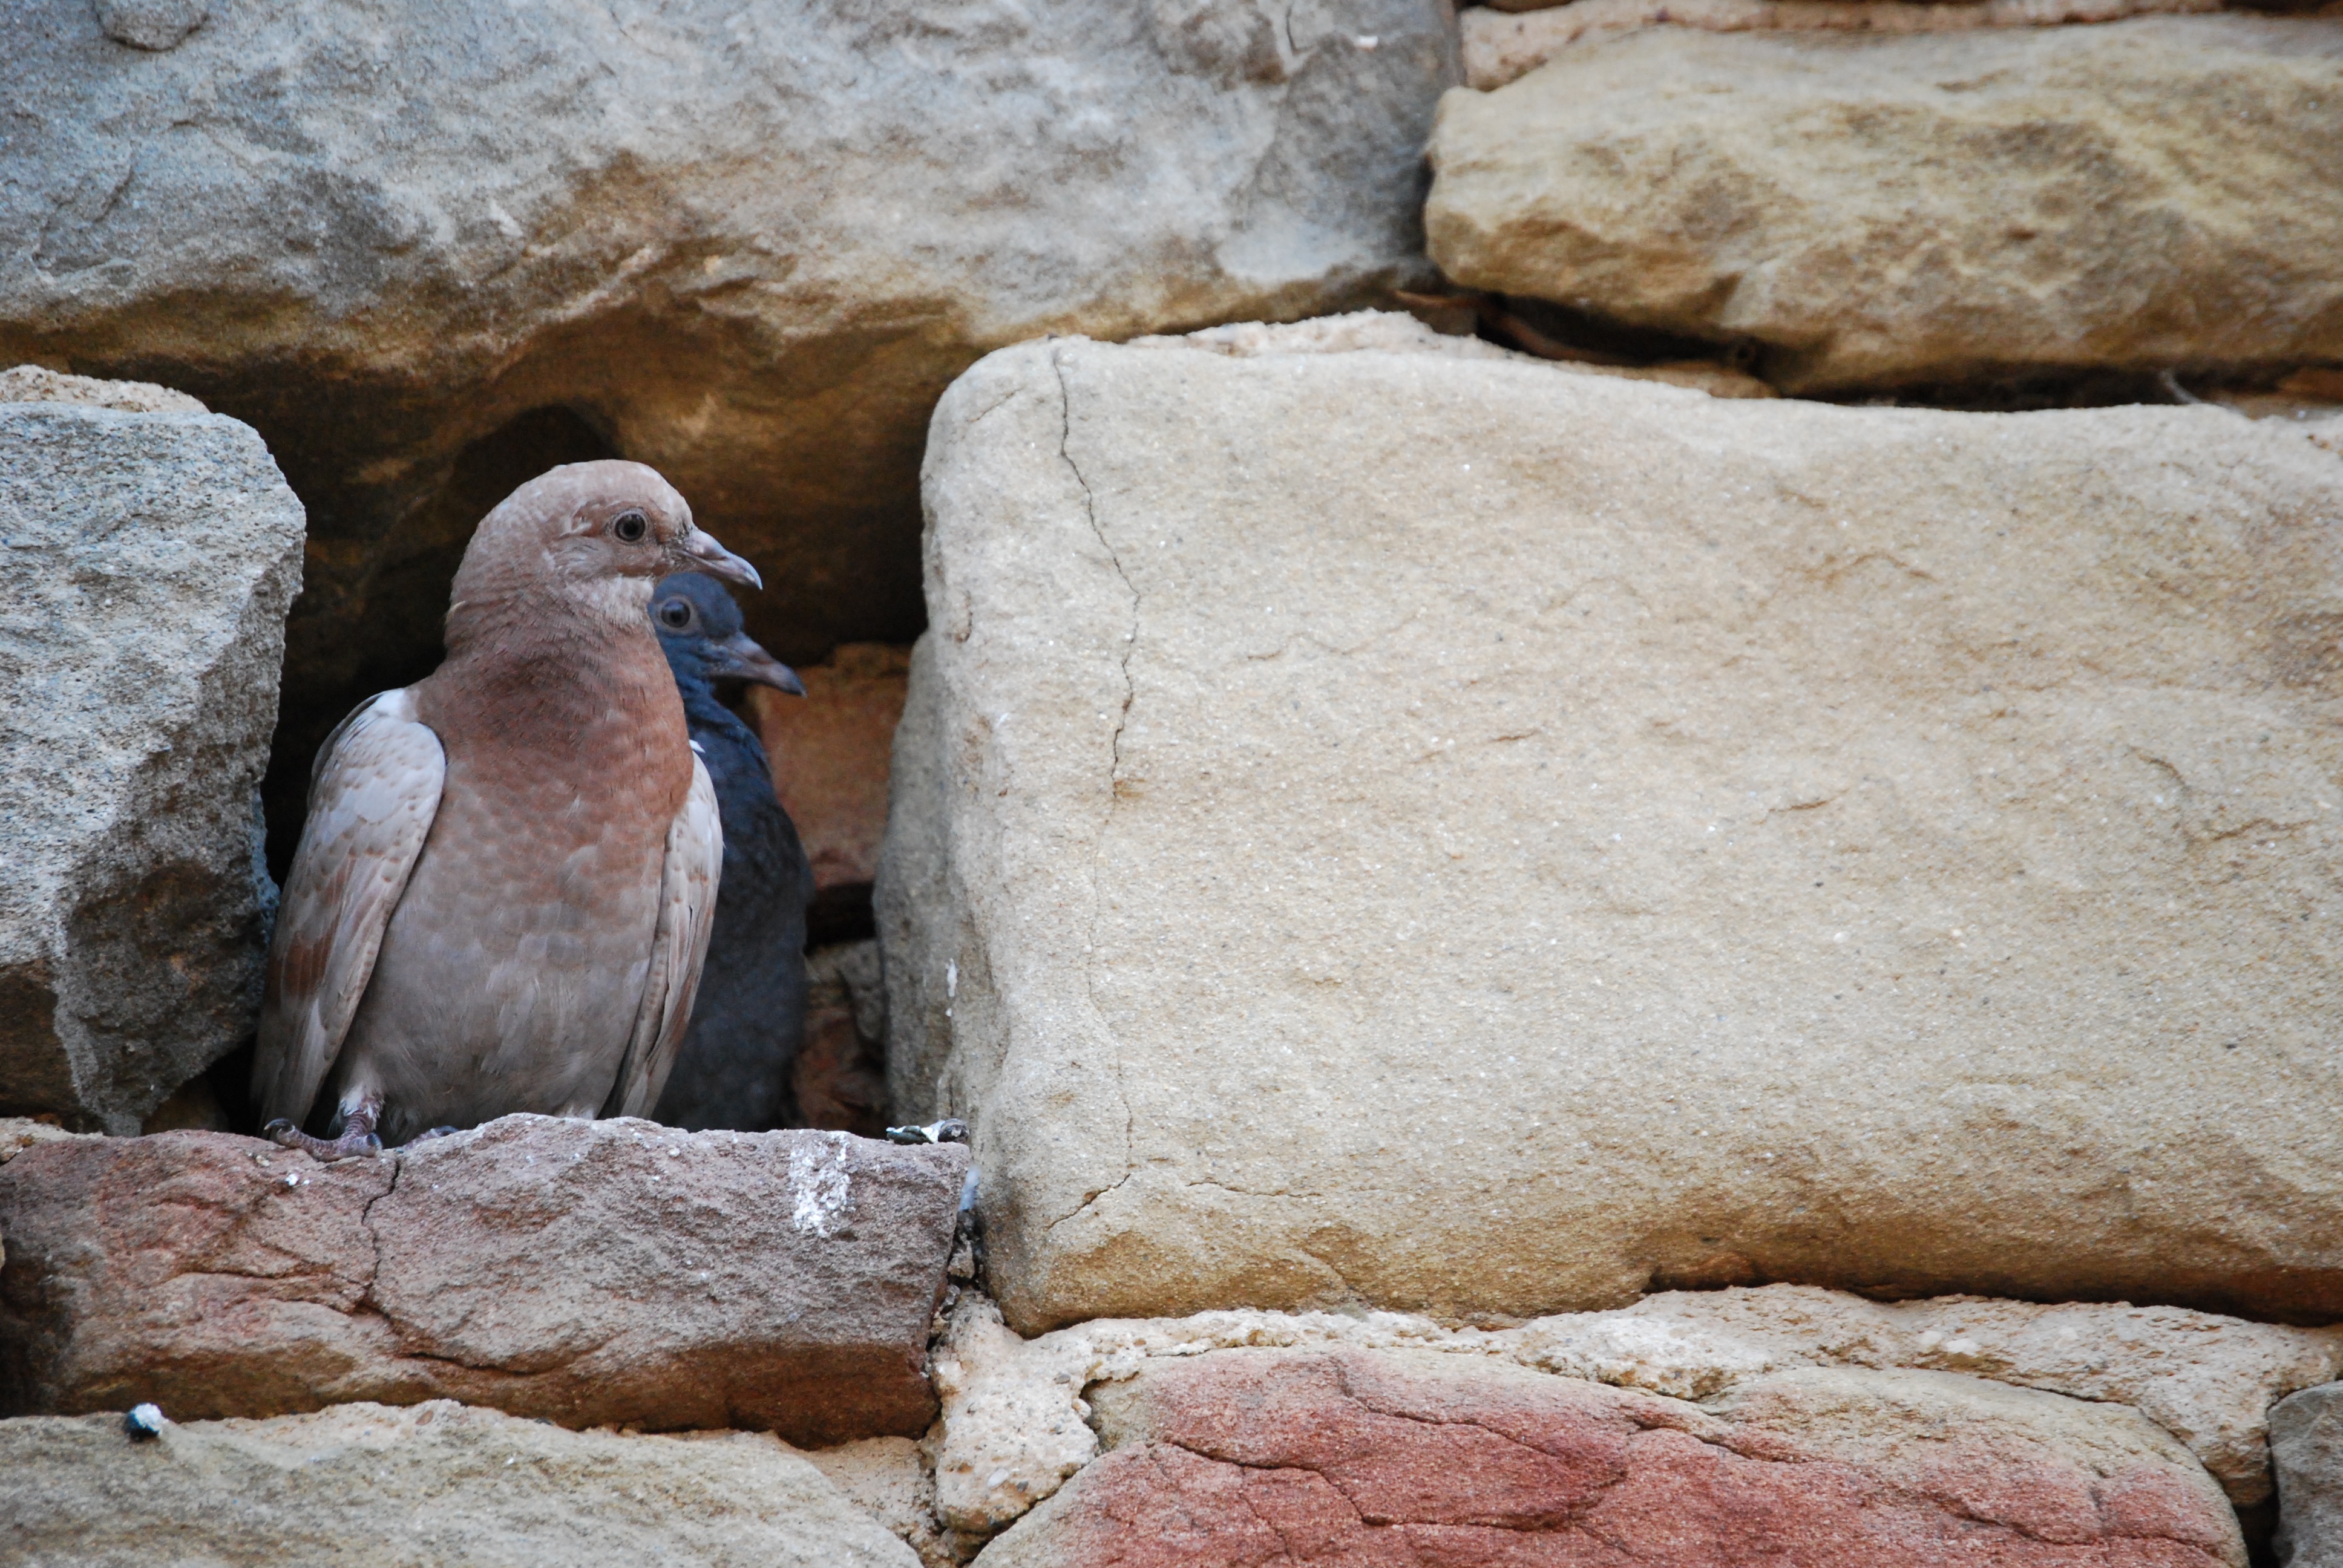
nature, rock, bird, atmosphere, wall, wildlife, love, heart, zoo, cave, couple, romance, romantic, security, fauna, poultry, birds, pigeons, stones, affection, geology, relationship, boulder, lovers, pair, mood, luck, feelings, tenderness, whisper sweet nothings, bird pigeon